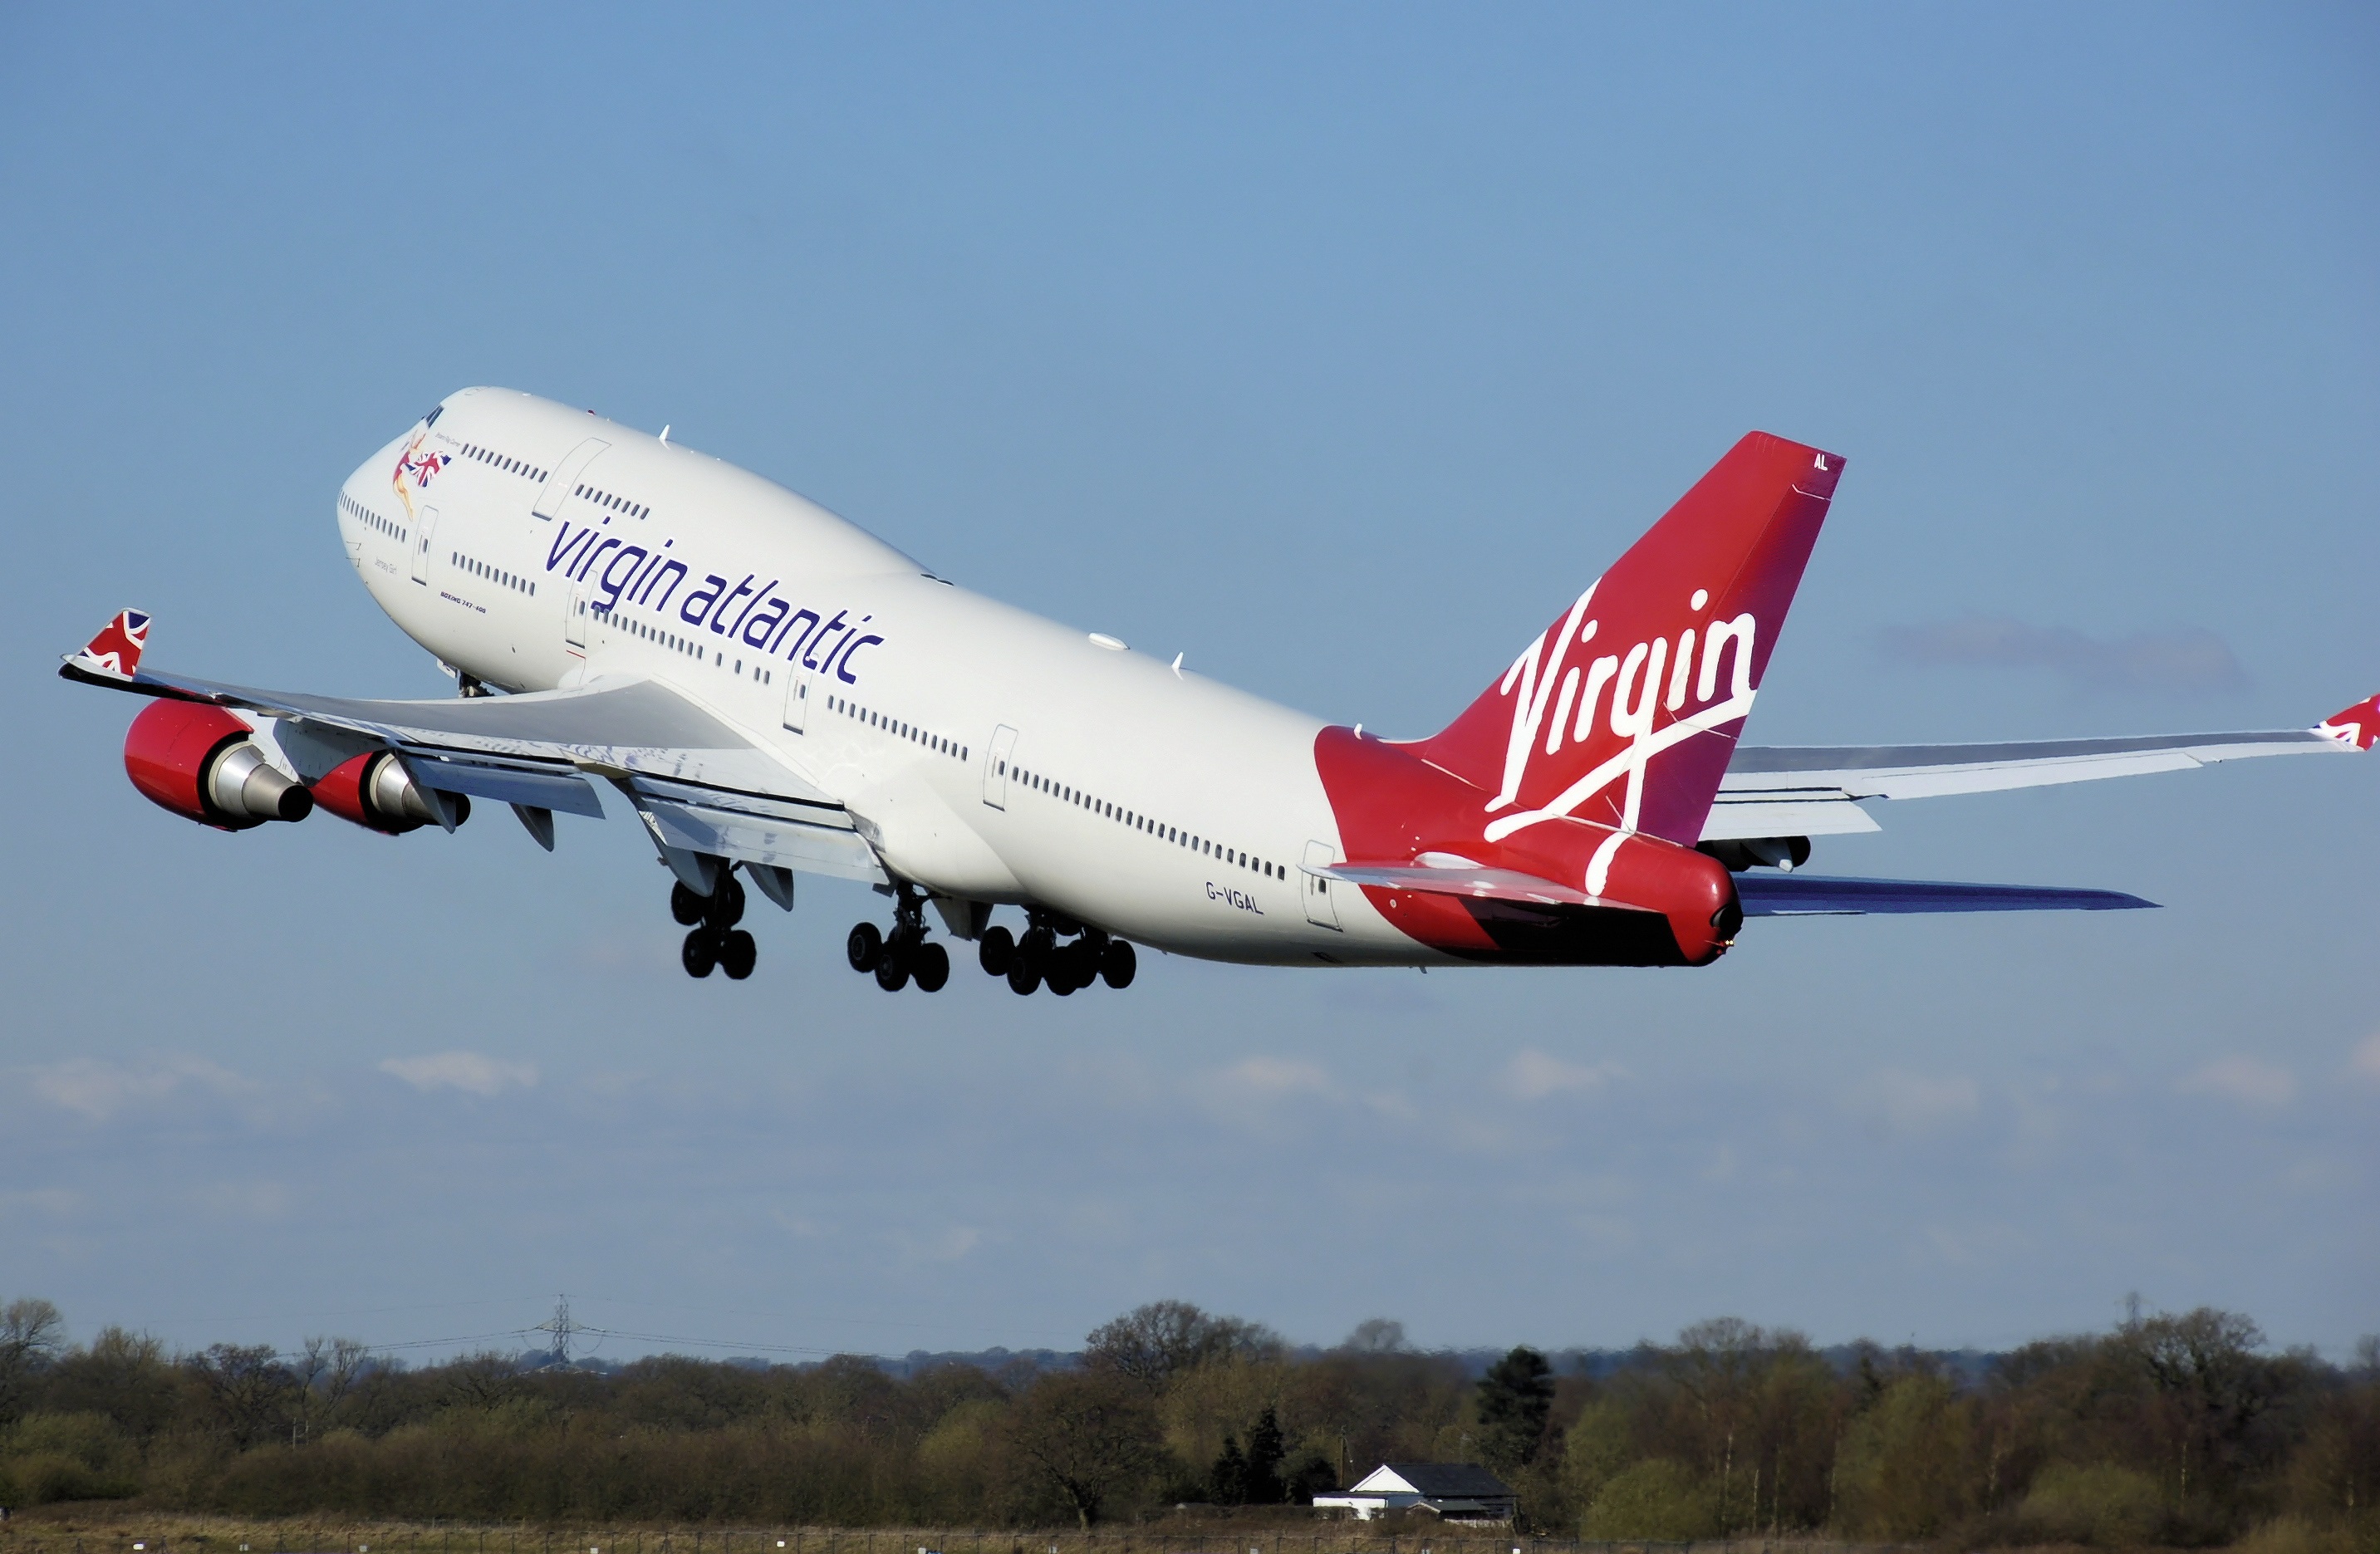
fly, airplane, aircraft, jet, vehicle, airline, aviation, flight, passengers, airliner, commercial, airbus, boeing, takeoff, jet aircraft, airbus a330, boeing 777, boeing 747, boeing 767, air travel, atmosphere of earth, wide body aircraft, boeing 747 8, boeing 747 400, virgin atlantic